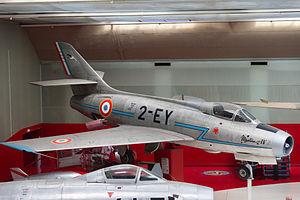
Dassault Mystère IV A au musée de l'air du Bourget
Le Dassault MD-454 Mystère IV était un chasseur de jour français des années 1950, qui connut une longue carrière en France, où il resta en service jusqu'en 1982. De nombreux exemplaires ont été exportés en Inde et en Israël.